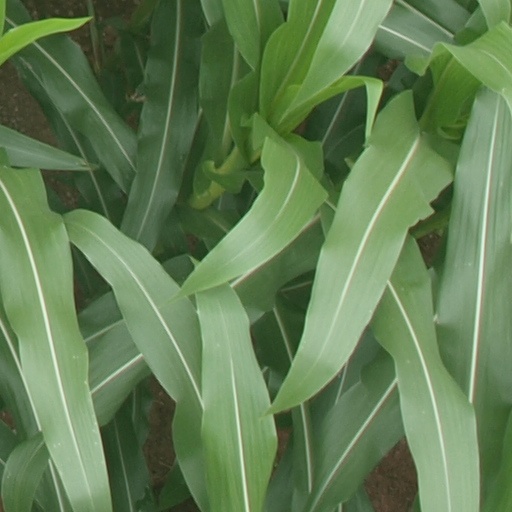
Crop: maize; corn